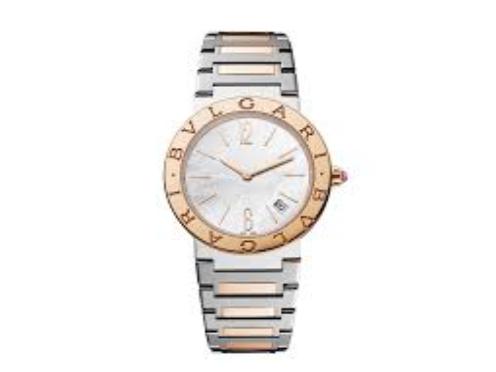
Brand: Bulgari
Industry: Clothes